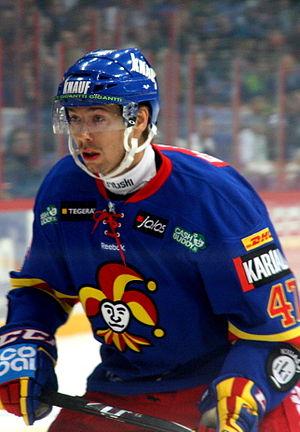
Janne Lahti est un joueur professionnel finlandais de hockey sur glace. Il évolue au poste d'ailier.